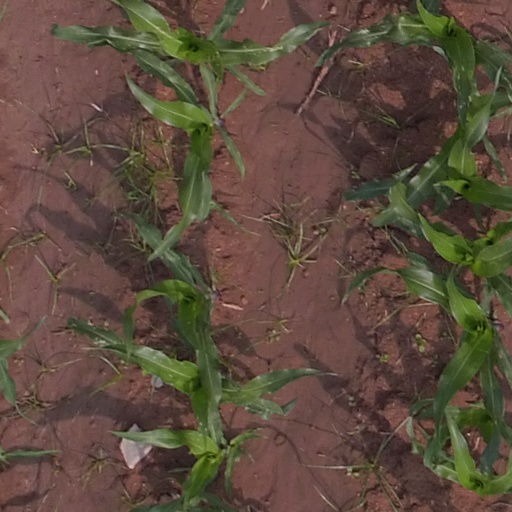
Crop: maize; corn